Louisa S. McCord

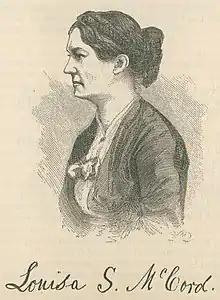
From the "Cyclopaedia of American Literature" (1855)

Louisa Susannah Cheves McCord (December 3, 1810 – November 23, 1879) was an American plantation owner and author from South Carolina, best known as a political essayist who wrote on free trade. Between 1848 and 1856, she authored some thirteen essays and a play, "Caius Gracchus", appeared in print, in which McCord articulated a defense of slavery as well as a conservative view of women's place in society.